Embarq

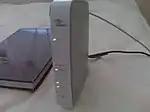
A 2701HG-S wireless gateway by 2Wire, issued by Embarq

Embarq previously worked with NebuAd, a behavioral targeting advertising company to track customers' internet browsing habits. The goal was to deliver relevant ads based on browsing history. This has raised several legal and privacy concerns, along with the other internet providers using NebuAd and related services such as Charter Communications and WOW!. Embarq's use of NebuAd prompted a letter from Congressman Edward Markey. Embarq responded to Congressman Markey's letter. Embarq later claimed that its participation with NebuAd was a trial, and that they were not currently using NebuAd for behavioral targeted advertising.